557th Flying Training Squadron

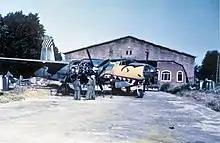
387th Bombardment Group B-26 Marauder

The squadron established itself at its first base in Europe, RAF Chipping Ongar at the beginning of July 1943. Although the squadron initially trained for low level attacks, VIII Air Support Command, in consultation with the Royal Air Force, decided to employ its B-26 units in attacks at medium altitude, mirroring a decision made earlier in the Mediterranean Theater of Operations. The squadron flew its first combat mission on 15 August, with initial operations focusing on German airfields near the coast of France, in an effort to force the Luftwaffe to withdraw its interceptors from the coastal belt, reducing their effectiveness against heavy bombers passing through on their way to strike targets deeper in occupied Europe. By early September, the squadron adopted a tactic first employed by the 386th Bombardment Group, where all bombers in a formation dropped their bombs based on the lead aircraft, rather than individually, to achieve a greater concentration of bombs on the intended target. September 1943 would prove the busiest while the squadron was part of Eighth Air Force as B-26s made heavy attacks on airfields and communications sites near Boulogne as part of Operation Starkey, an attempt to make the Germans believe an invasion of France was imminent. On 9 October 1943, the squadron flew what would prove to be the last B-26 mission flown by Eighth Air Force.